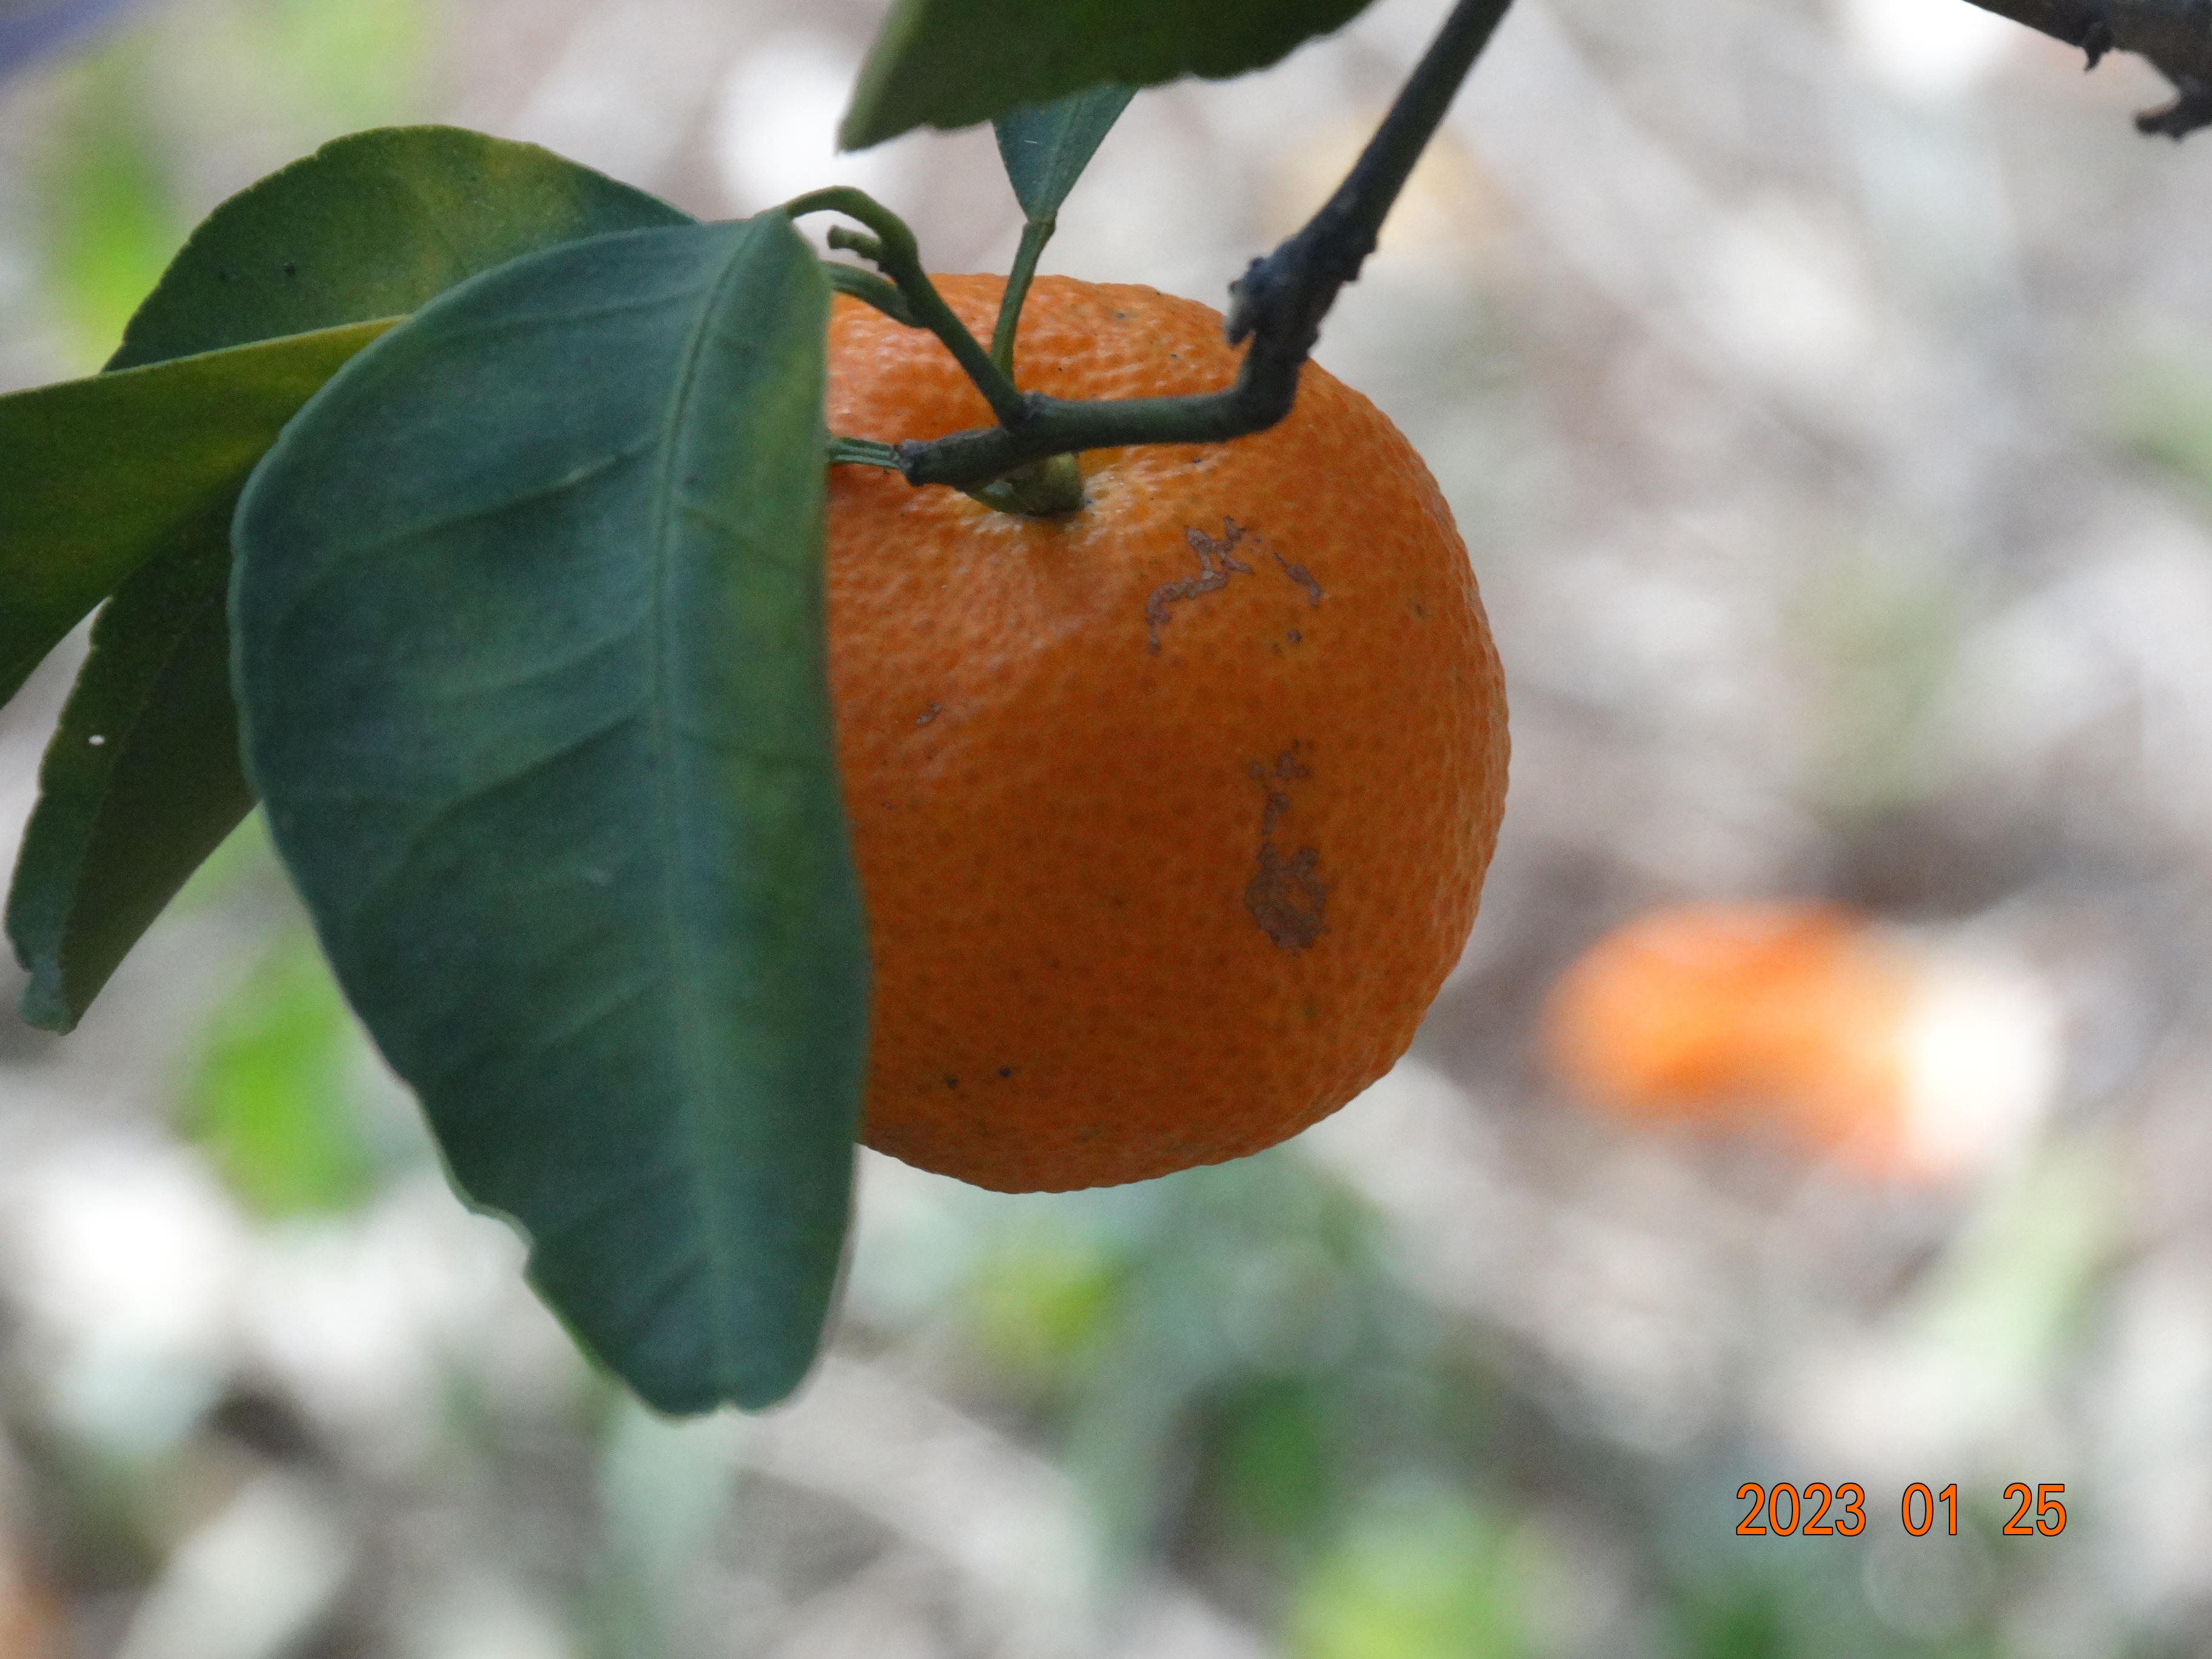
Citrus fruit variety: tangerine